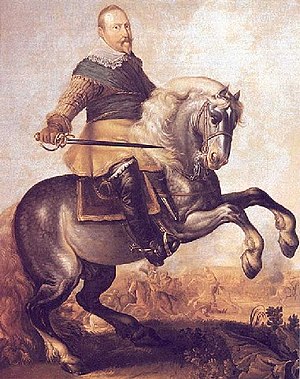
Gustav 2. Adolf af Sverige / Krigene i Tyskland
Gustav 2. Adolf i Slaget ved Breitenfeld.
Gustav 2. Adolf var konge af Sverige fra 1611 til 1632.